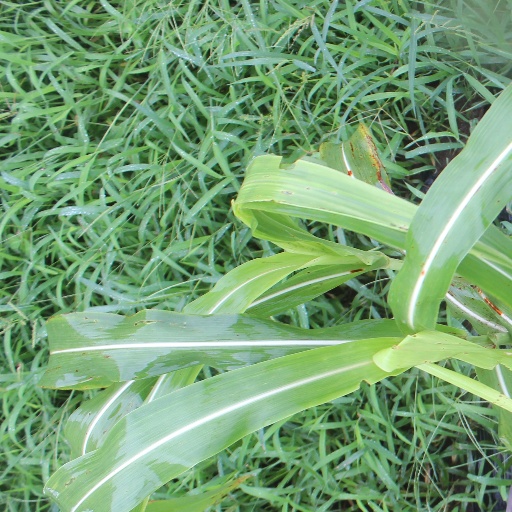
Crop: sorghum